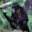
Label: chimpanzee